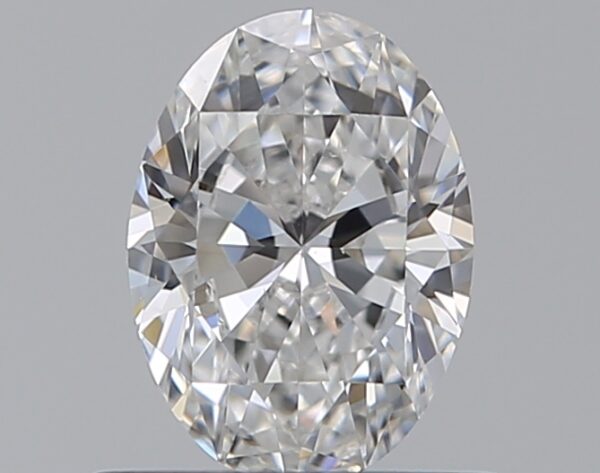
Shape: oval
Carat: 0.51
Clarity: VS1
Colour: E
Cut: EX
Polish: EX
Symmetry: VG
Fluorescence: N
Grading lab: GIA
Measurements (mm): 6.2 x 4.49 x 2.76